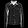
Label: Coat